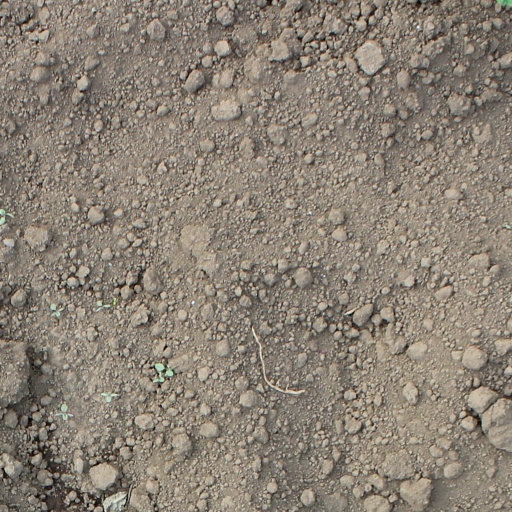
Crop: soybean